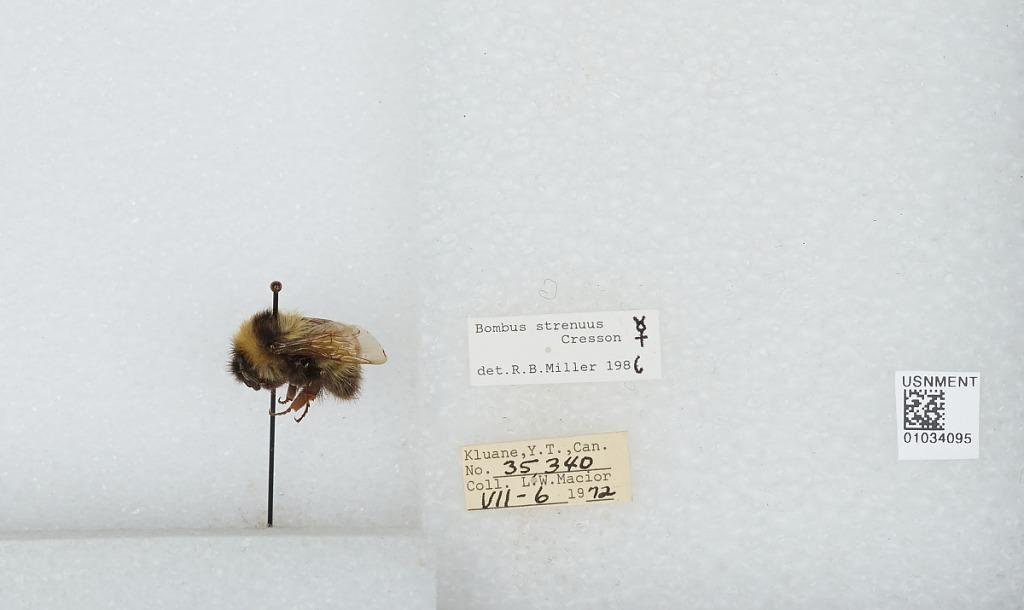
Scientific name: Bombus (Alpinobombus) neoboreus Sladen
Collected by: L. Macior
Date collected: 1972-7-6
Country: Canada
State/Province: Yukon Territory
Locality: Kluane
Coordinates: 60.75, -139.5
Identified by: Miller, R. B.